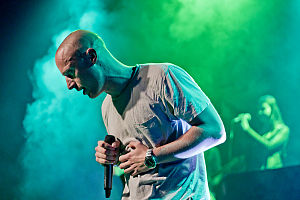
Pede B
Pede B på Forbrændingen i 2012.
Rapperen Pede B ved en koncert på spillestedet Forbrændingen den 18. oktober 2012
Peter Ankjær Bigaard, kendt som Pede B er en dansk rapper, der kommer fra Hellerup. Han har vundet MC's Fight Night tre gange i hhv. 2005, 2007 og 2009.